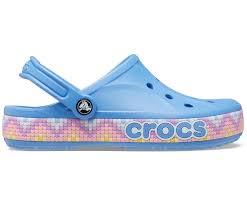
Label: Clog